Seifert surface

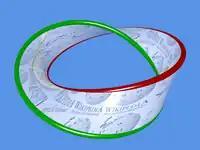
A Seifert surface for the Hopf link. This is an annulus, not a Möbius strip. It has two half-twists and is thus orientable.

The standard Möbius strip has the unknot for a boundary but is not a Seifert surface for the unknot because it is not orientable.